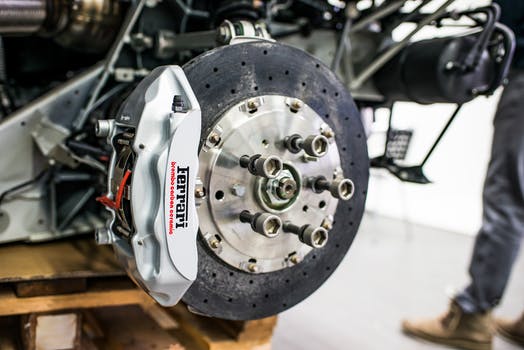
Label: No Watermark